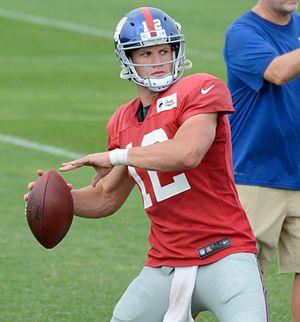
Ryan Paul Nassib, né le 10 mars 1990 à West Chester en Pennsylvanie, est un joueur de football américain évoluant au poste de quarterback depuis le début de saison 2017 pour les Saints de la Nouvelle-Orléans au sein de la National Football League.